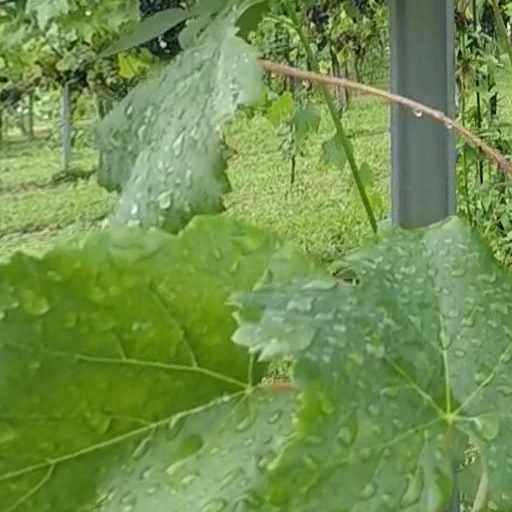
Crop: grape